Iris japonica

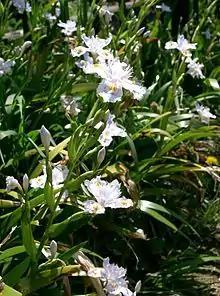
"Iris japonica" growing in Osaka, Japan

As it is a triploid plant in Japan, which means the plant does not produce any seed, all of the habitat expansion is thought to be artificial. Though it can be found in woods across Japan that appear wild, the plant's existence often indicates that the area used to be inhabited by humans and was abandoned